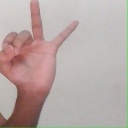
अक्षर: ण